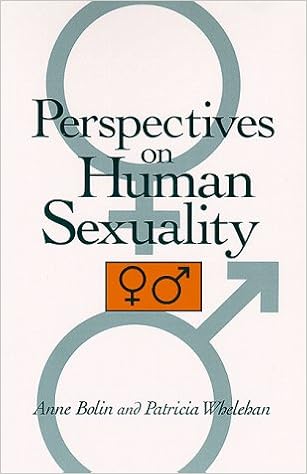
Perspectives on Human Sexuality
Category: Books
Review “At last, the long wait is over, we now have a biocultural, anthropologically oriented textbook for our undergraduate courses in human sexuality. The book is written in an extremely engaging style to which students can easily relate. I especially like the way the authors have integrated cultural data into their sections on female/male anatomy and physiology. This book now sets the standard for culturally informed or human diversity content among the current crop of human sexuality textbooks.” ― Dona Davis, University of South Dakota“This book goes beyond the limits of other texts on sex research, because it incorporates anthropological findings from various world cultures along with biological and sociological perspectives. Covering everything from primate sexuality to issues of sex and gender which are such prominent concerns of contemporary society, Bolin and Whelehan have produced a multidisciplinary text which is an outstanding contribution to the burgeoning field of sexuality research.” ― Walter L. Williams, University of Southern California About the Author Anne Bolin is Associate Professor of Anthropology at Elon College. She is the author of In Search of Eve: Transsexual Rites of Passage and editor of The Journal of Sex Research. Patricia Whelehan is Professor of Anthropology and the Campus’ AIDS Education Coordinator at State University of New York at Potsdam. She is coeditor of Women and Health: Cross-Cultural Perspectives.
Features: Presents the first book-length examination of both the biological and cultural factors in human sexuality.